Chane Behanan

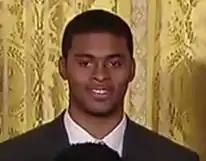
Behanan visits the White House in 2013 for a ceremony honoring Louisville's 2013 national championship.

Chane Xavier Behanan (born September 24, 1992) is an American professional basketball player. Behanan, who won an NCAA title at Louisville, was going to transfer to Colorado State to redshirt the 2014–15 season but instead declared for the 2014 NBA draft in which he subsequently went undrafted.